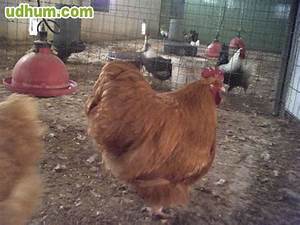
Label: chicken